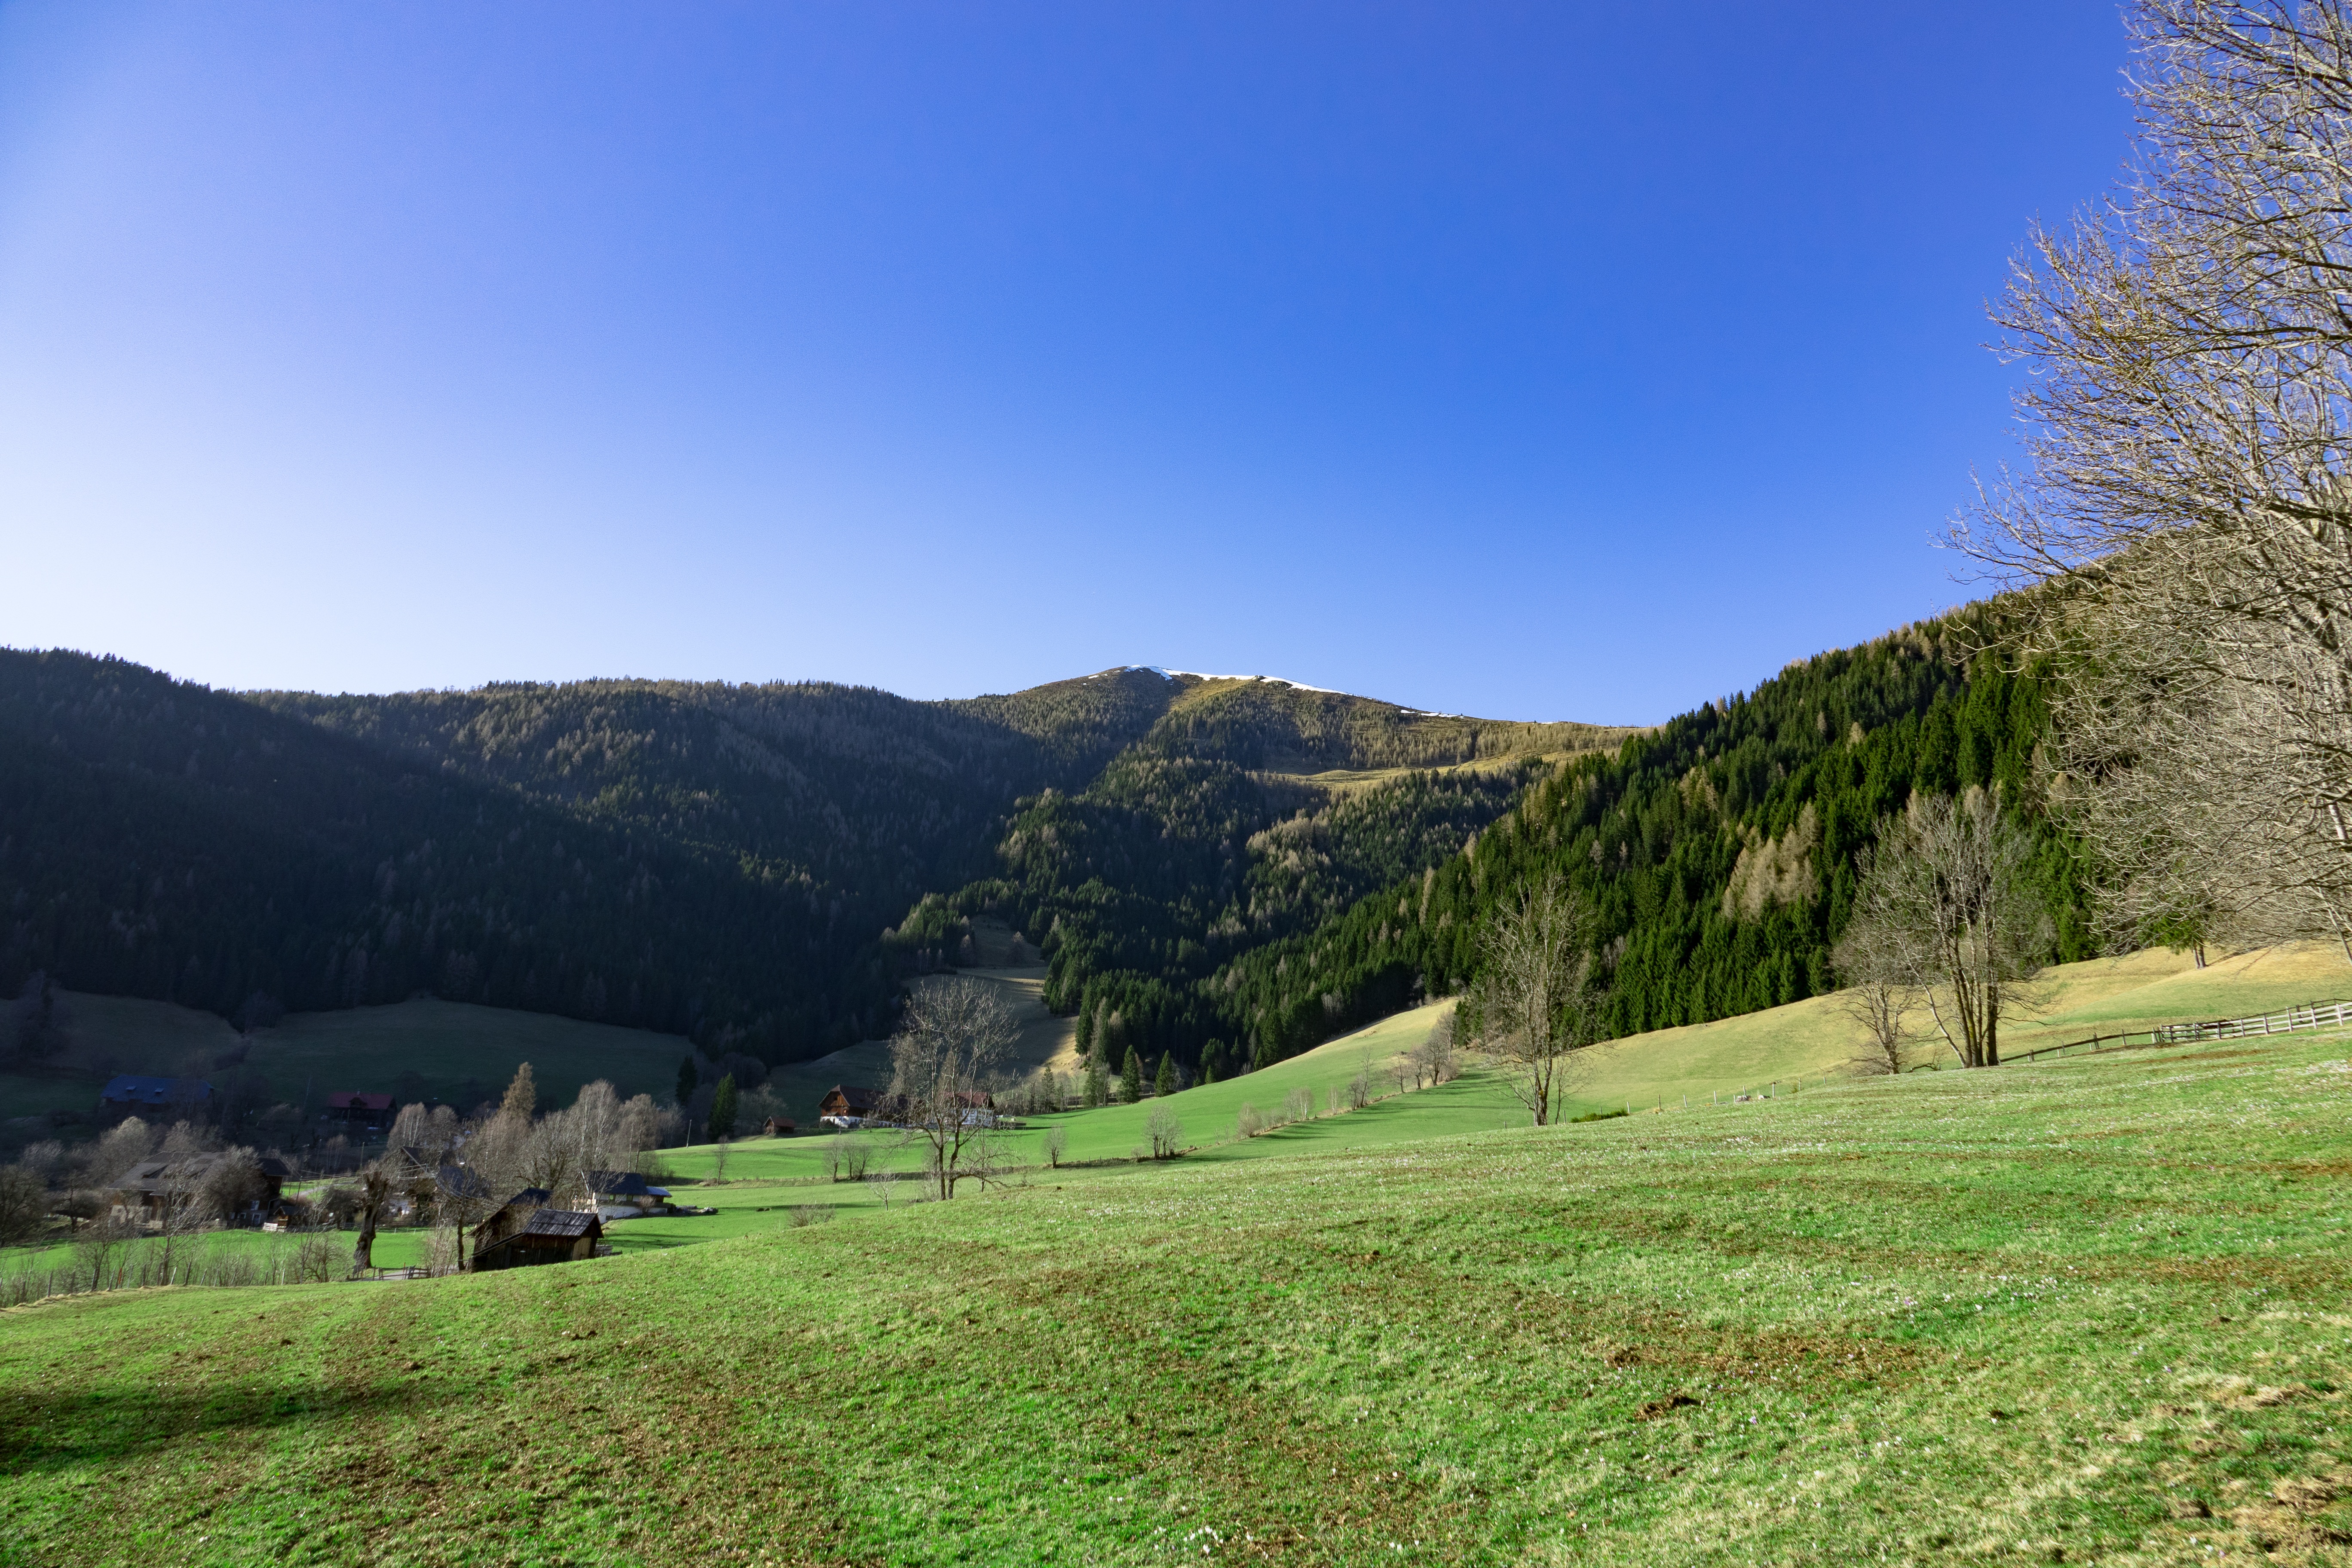
landscape, tree, nature, forest, grass, wilderness, silhouette, mountain, sky, sun, meadow, hill, lake, valley, mountain range, pasture, alpine, ridge, blue sky, alps, grassland, plateau, fell, loch, carinthia, rural area, landform, mountain pass, geographical feature, mountainous landforms, arriach